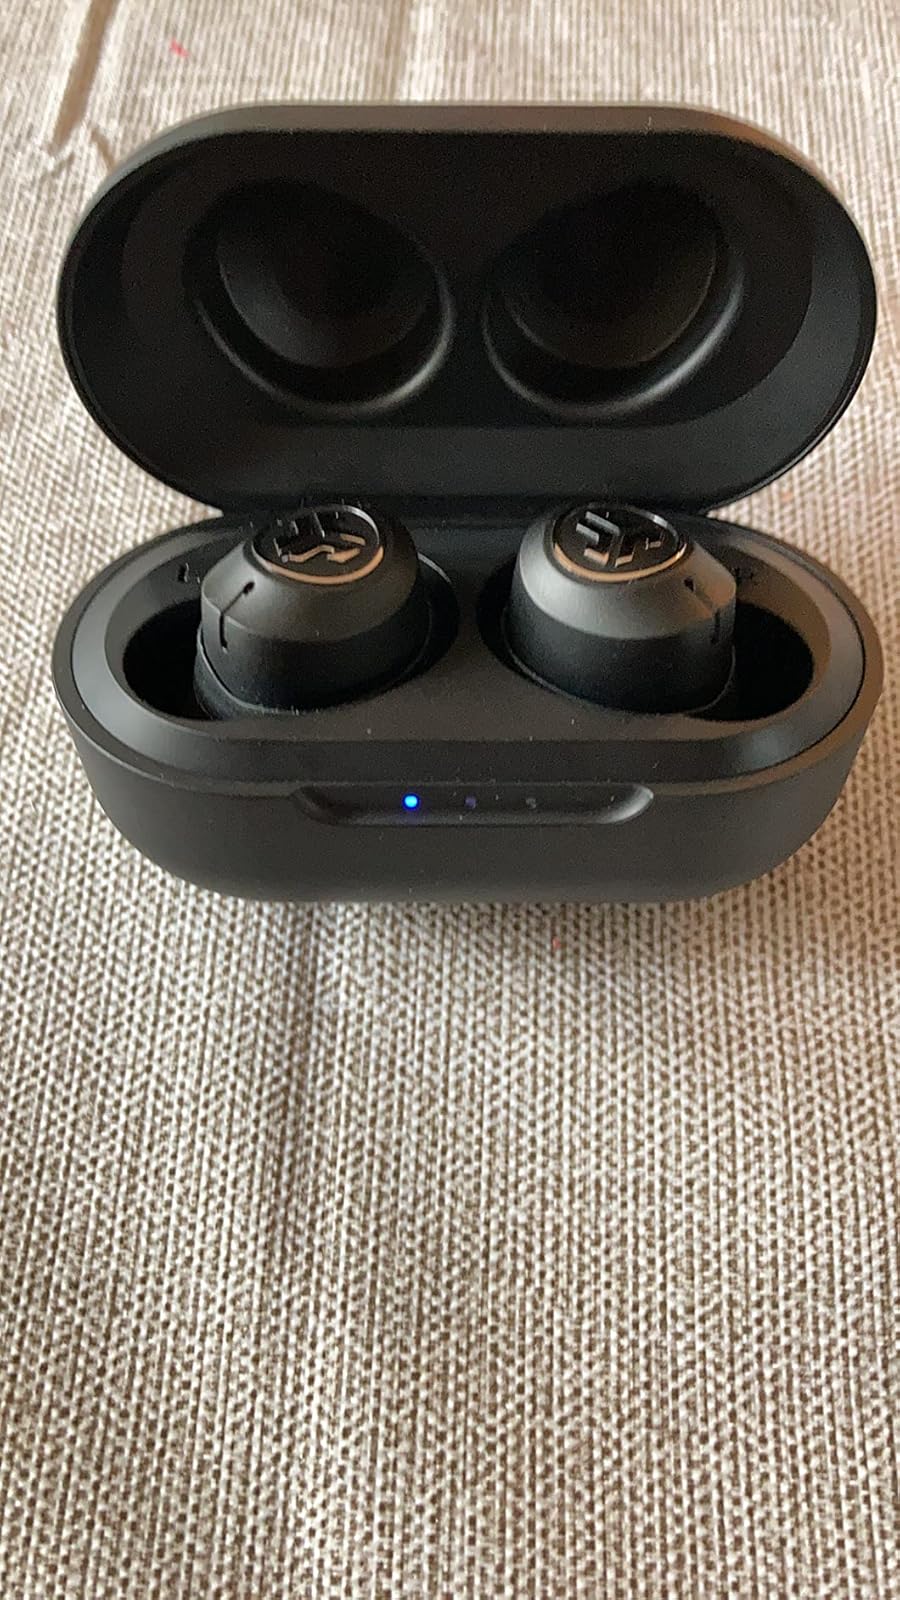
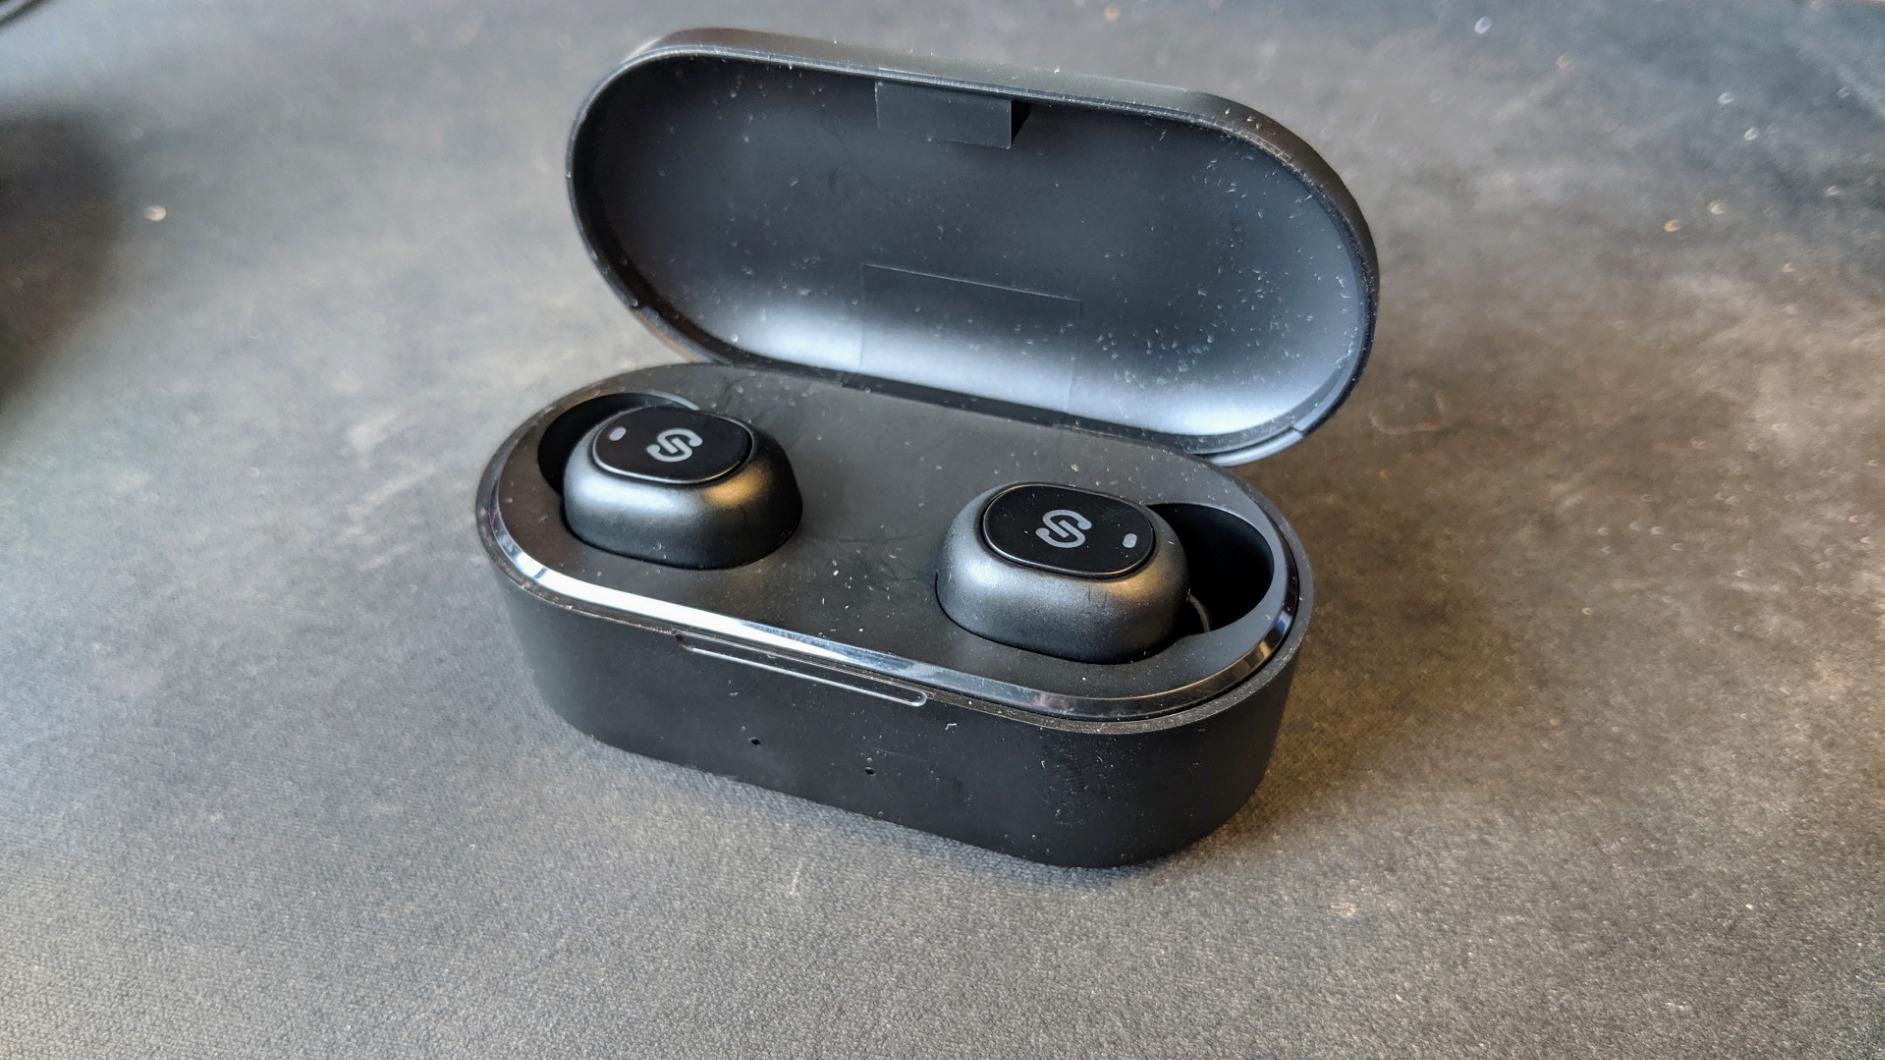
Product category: earbuds
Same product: no